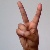
The image shows a hand gesture representing the letter 'V' in Indian Sign Language.